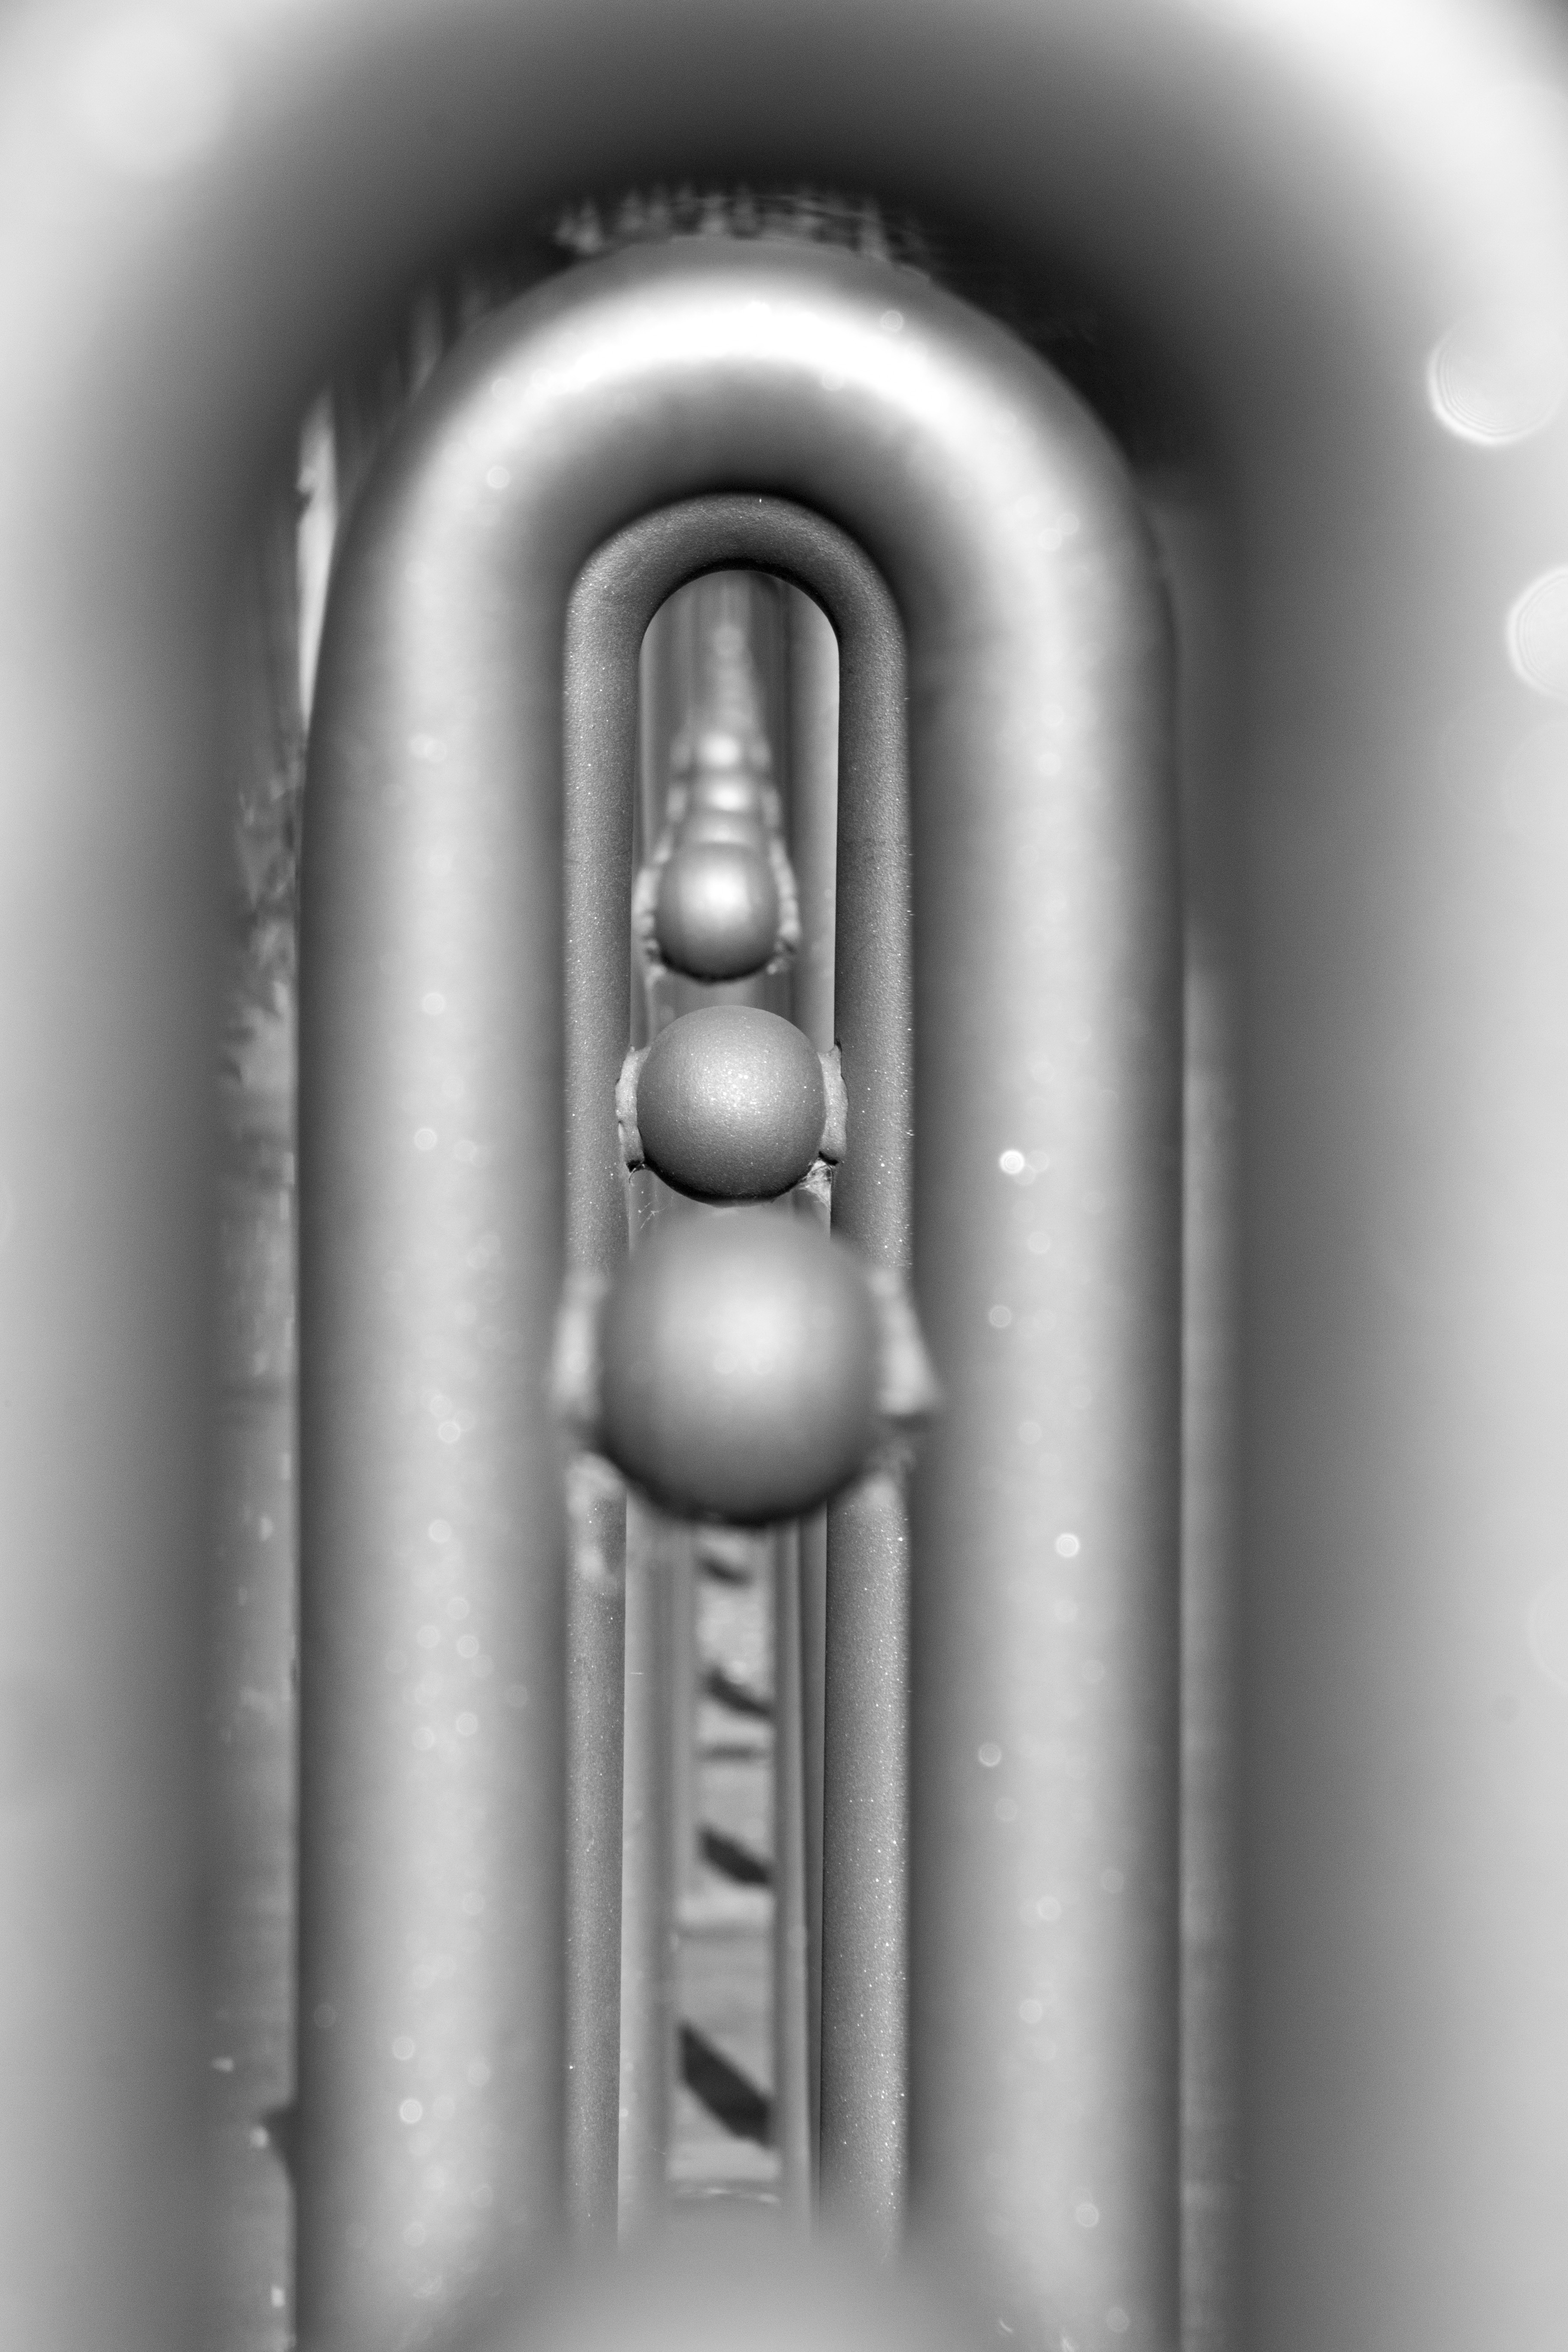
abstract, black and white, parking, tunnel, metal, monochrome, close up, product, vision, fahrradplatz, monochrome photography